Bahrain administrative reforms of the 1920s

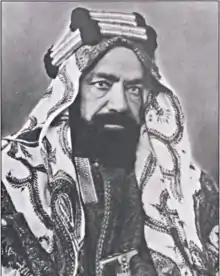
Shaikh Hamad ibn Isa Al Khalifa, the heir apparent and elder son of Shaikh Isa

The ruler, Shaikh Isa ibn Ali Al Khalifa was distinguished from the other Al Khalifa by the larger amount of resources he controlled; he had the cities of Muharraq and Manama as well as many fiefdoms under his control. He held absolute powers; he was described as an "autocrat" who "could order collective punishment of [a] village", especially if it was a Shia one. He regularly gave away entire villages as gifts to other Al Khalifas. He ruled from Muharraq, except for the summer months when he moved to Manama. His main source of income was from customs. Other sources of income included agricultural and inheritance transfer taxes. He also ruled over markets and ports, and treated all public revenues as private earnings. Much of the revenue was spent on his retinue and so little or none at all on infrastructure, and when it occurred, it was thought of as an act of charity.